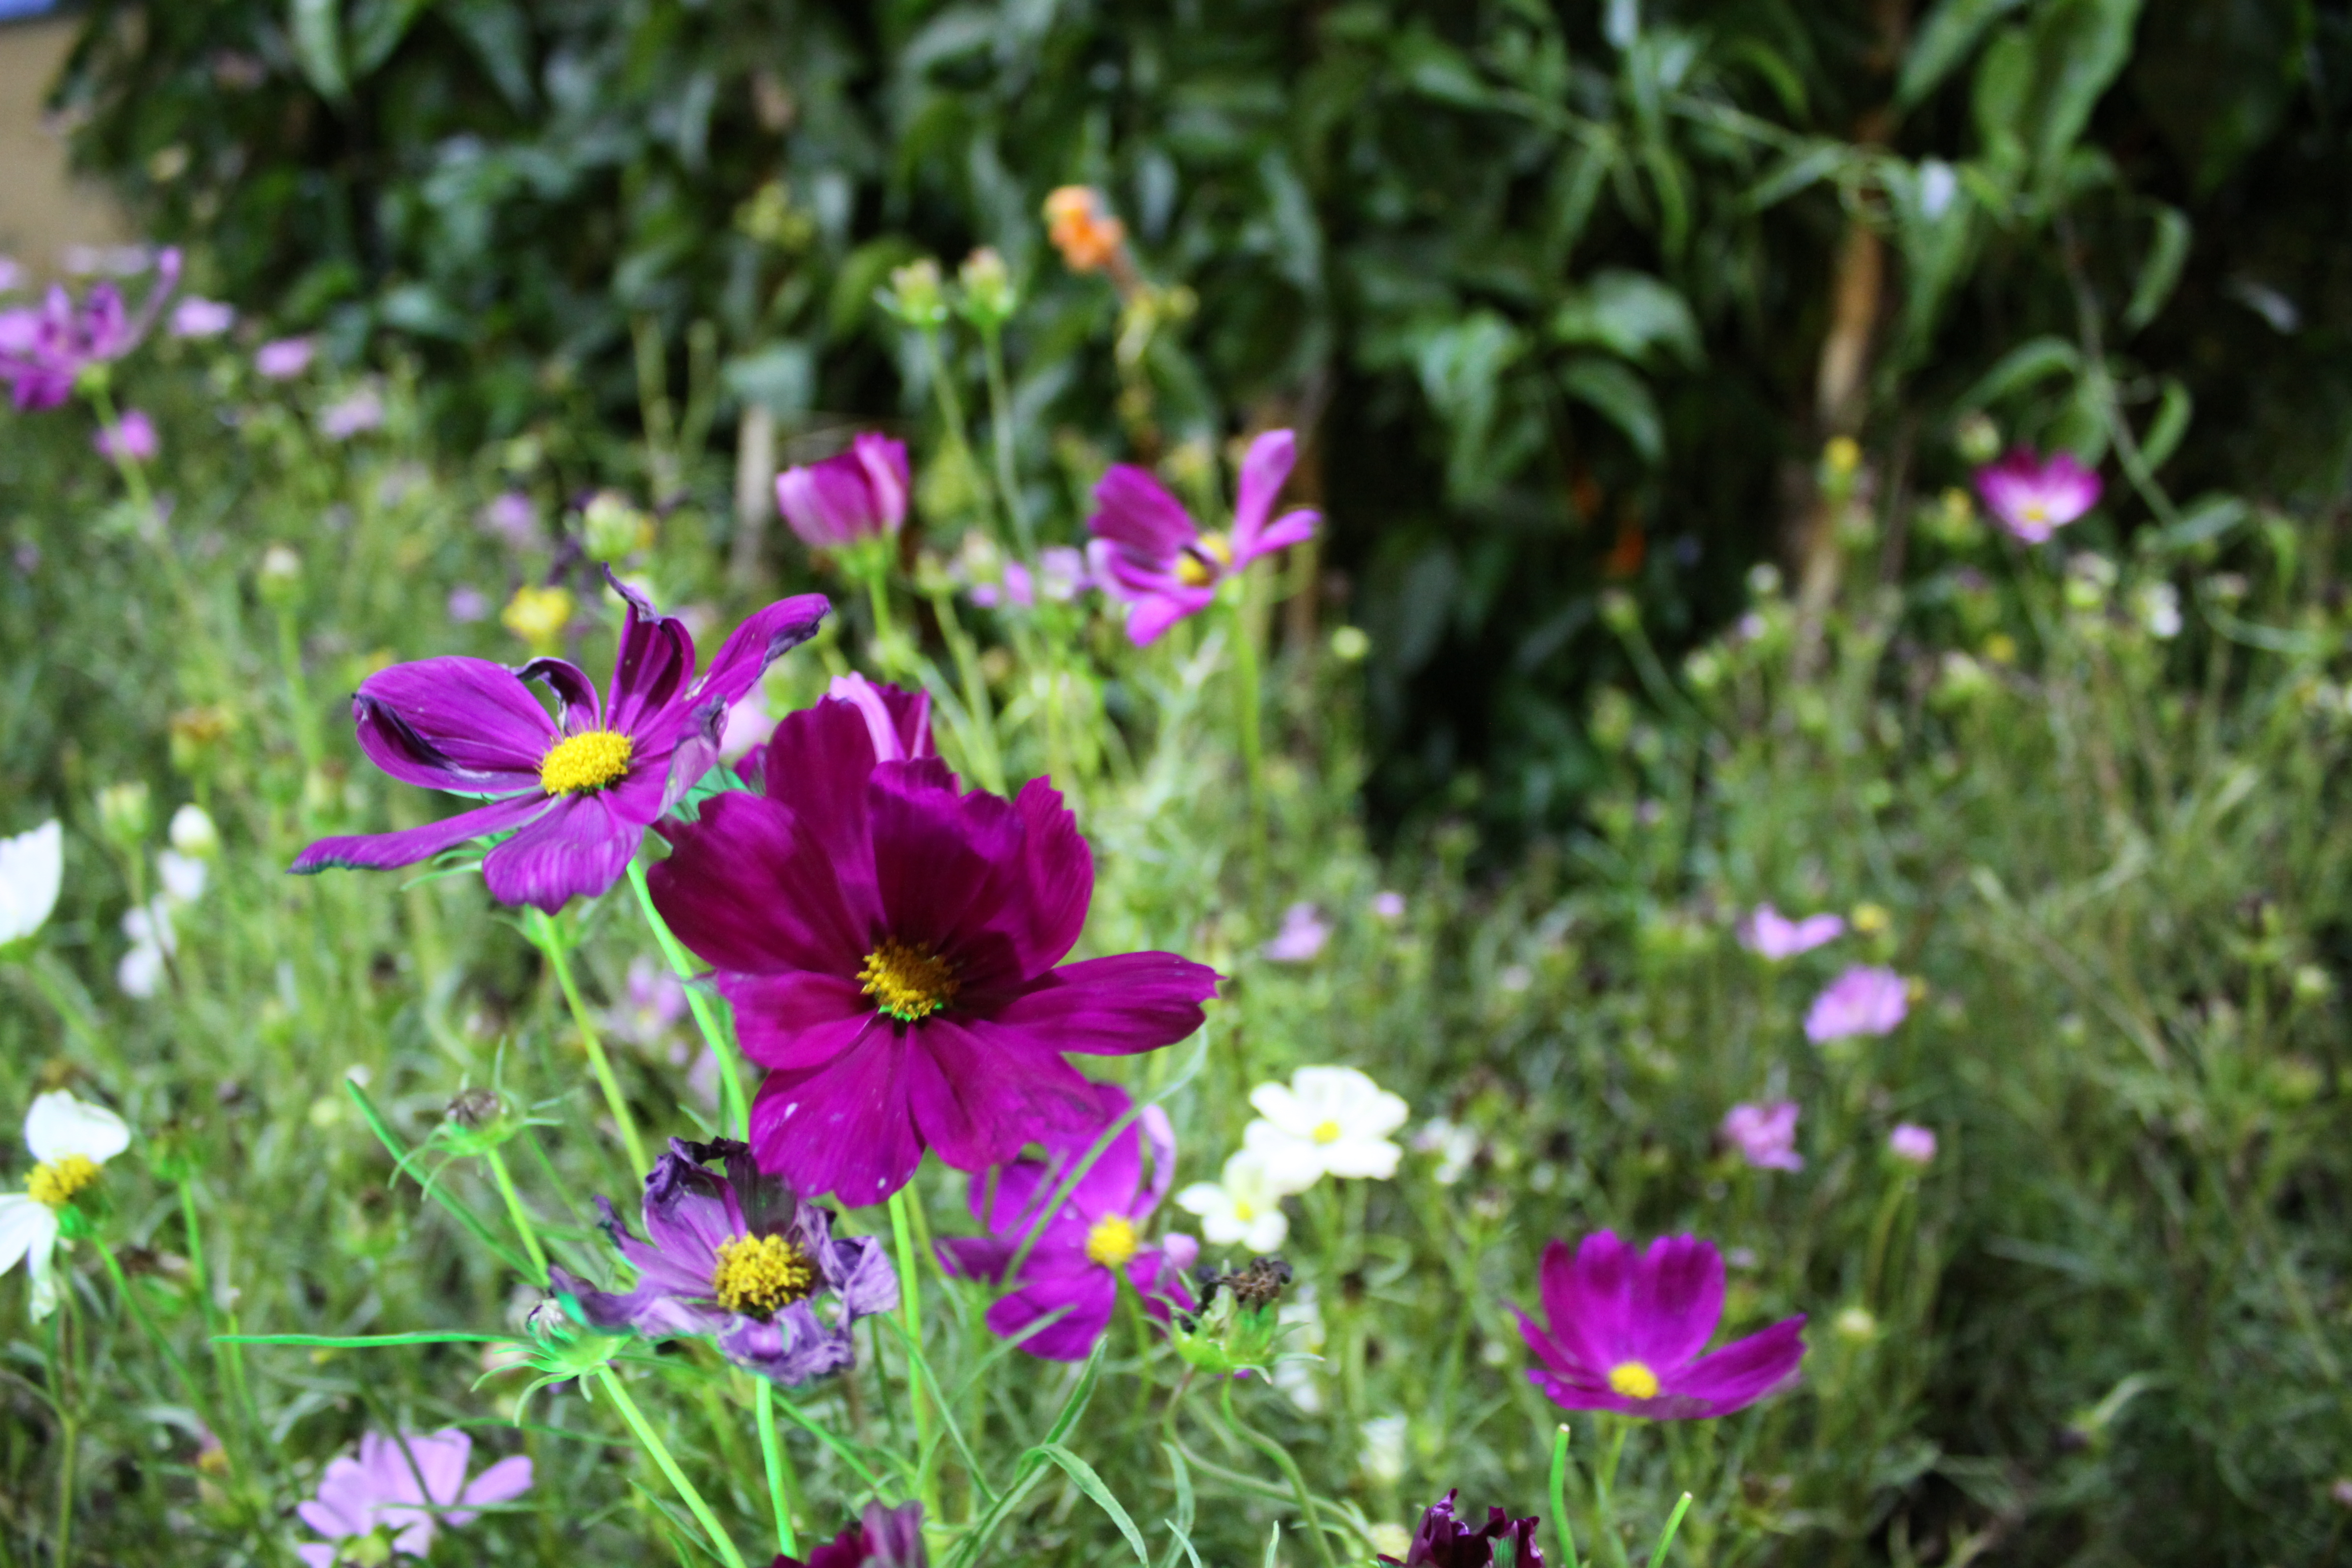
flower, plant, petal, botany, terrestrial plant, grass, groundcover, herbaceous plant, flowering plant, annual plant, shrub, daisy family, grassland, magenta, wild pansy, landscape, prairie, garden, wood sorrel family, perennial plant, wildflower, Pedicel, Geissorhiza, subshrub, Forb, coquelicot, impatiens